Paleozoic

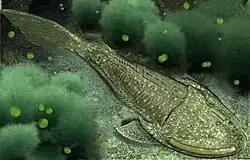
Cephalaspis (a jawless fish)

The Ordovician spanned from 485 to 444 million years ago. The Ordovician was a time in Earth's history in which many of the biological classes still prevalent today evolved, such as primitive fish, cephalopods, and coral. The most common forms of life, however, were trilobites, snails and shellfish. The first arthropods went ashore to colonize the empty continent of Gondwana. By the end of the Ordovician, Gondwana was at the south pole, early North America had collided with Europe, closing the intervening ocean. Glaciation of Africa resulted in a major drop in sea level, killing off all life that had established along coastal Gondwana. Glaciation may have caused the Ordovician–Silurian extinction events, in which 60% of marine invertebrates and 25% of families became extinct, and is considered the first Phanerozoic mass extinction event, and the second deadliest.